The Mean Season

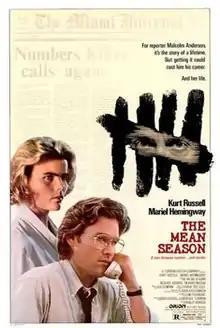
Theatrical release poster

The Mean Season is a 1985 American thriller film directed by Phillip Borsos, and starring Kurt Russell, Mariel Hemingway, Richard Jordan, Richard Masur, Joe Pantoliano, Luis Tamayo and Andy García. The screenplay, written by Christopher Crowe under the pseudonym Leon Piedmont, is based on the 1982 novel "In the Heat of the Summer" by John Katzenbach.